Question: Please indicate a possible affordance area of the sit_on_bench that can be used for sitting on
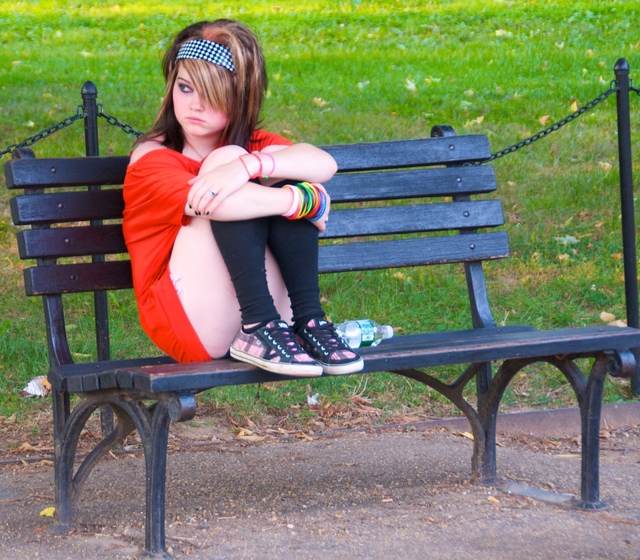
Answer: [61.5, 322.5, 631.5, 387.5]